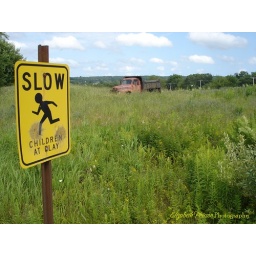
Old truck in a field